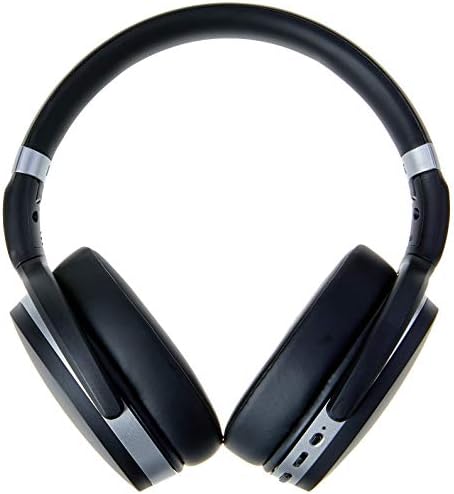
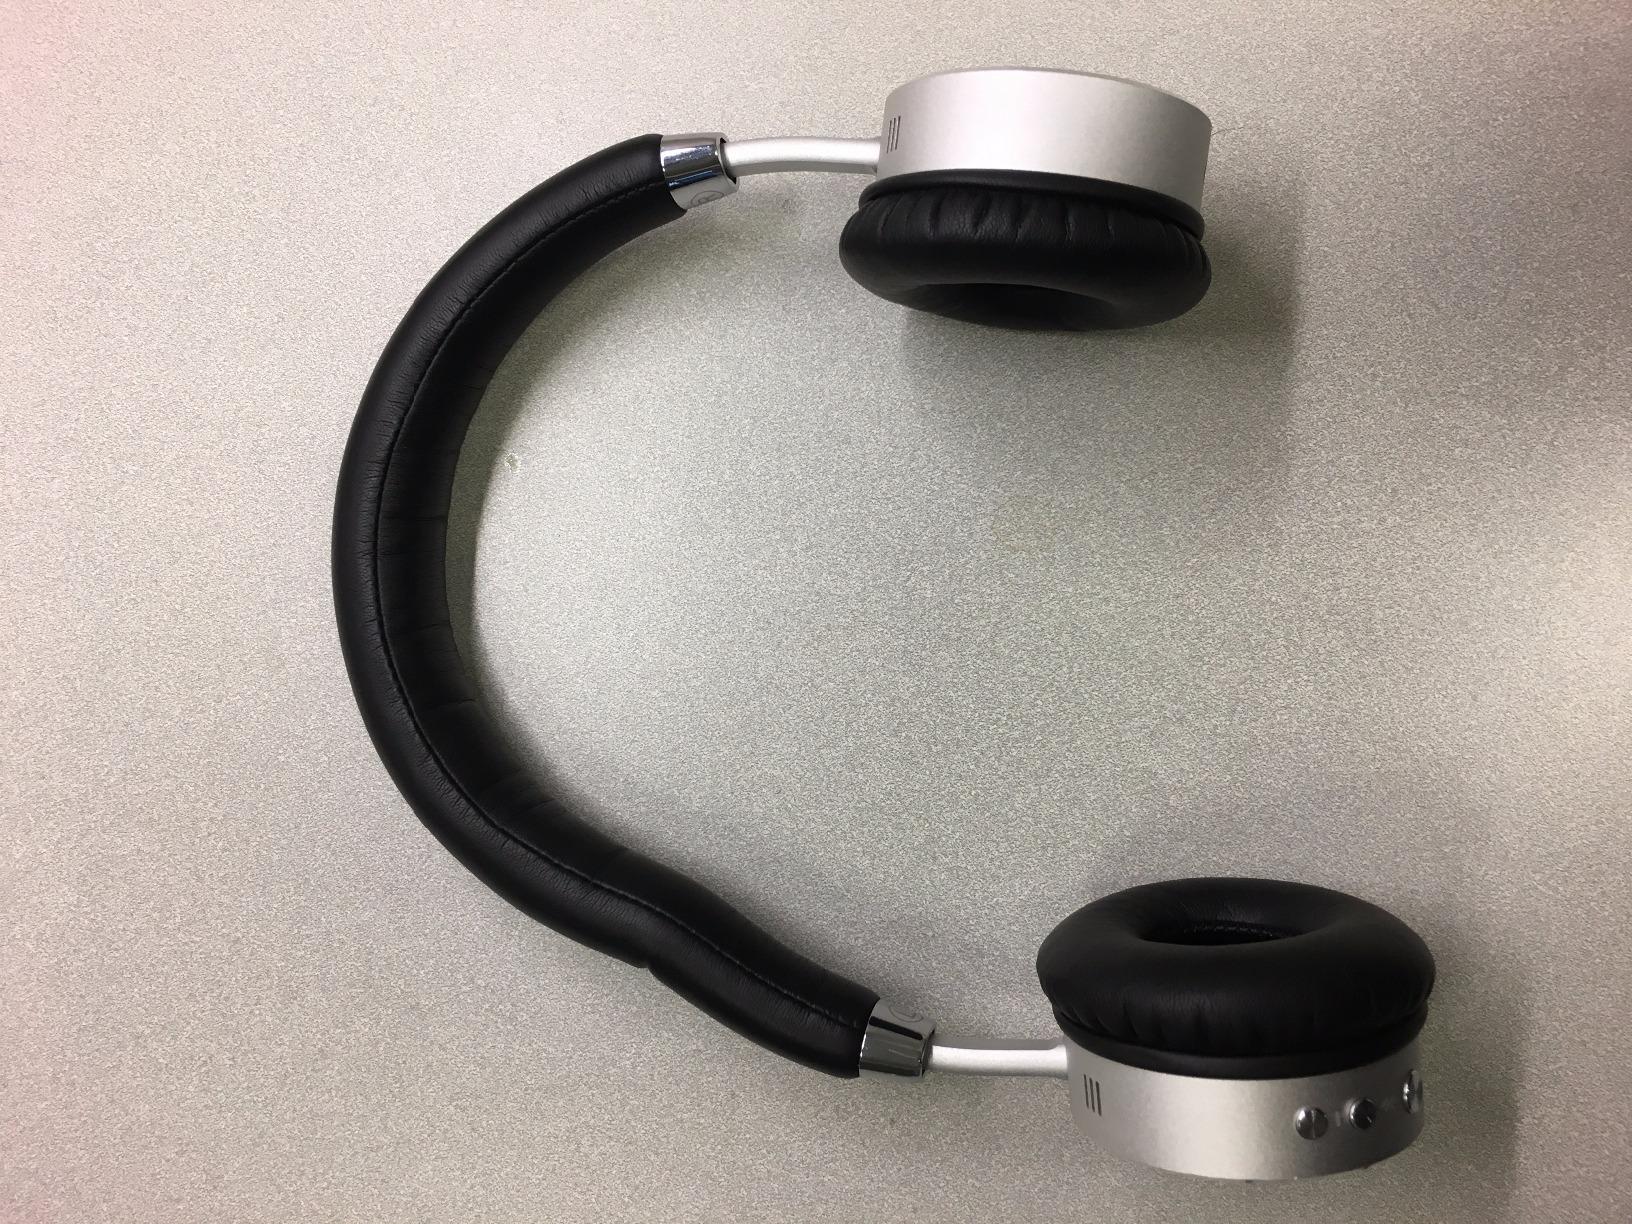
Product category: headphones
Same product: no